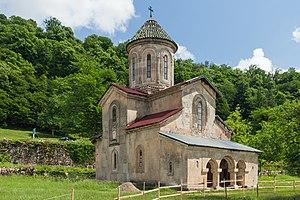
Le royaume de Géorgie occidentale est un État caucasien du Moyen Âge tardif s'étendant à son apogée de la ville de Sotchi et le long des montagnes du Caucase au nord et des montagnes de Likhi à l'est, jusqu'à l'Anatolie au sud et la mer Noire à l'ouest. Constitué en tant que monarchie féodale, le royaume est créé, en réponse à l'occupation mongole du reste de la Géorgie, par le roi géorgien David VI en 1259. Au fil des décennies, le pays tombe dans le chaos et se transforme en fédération de principautés autonomes, telles que la Mingrélie, la Gourie, la Svanétie et l'Abkhazie.
Le monastère de Ghélati se trouve près de Koutaïssi dans la région d'Iméréthie dans l'ouest de la Géorgie. Il fut fondé en 1106 par le roi David IV de Géorgie qui y est enterré.